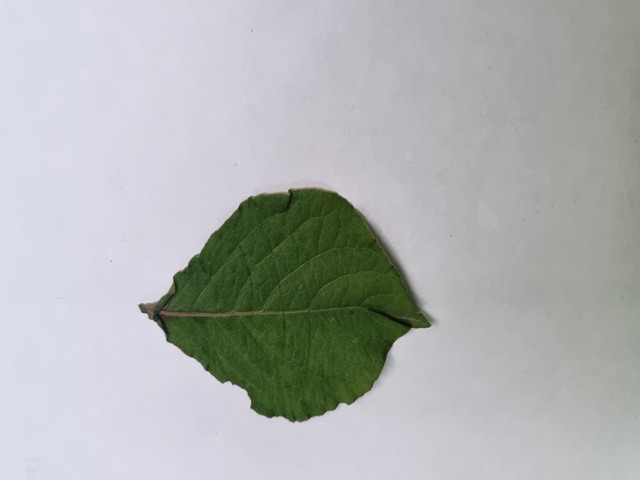
Plant: apang